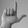
ASL letter: L